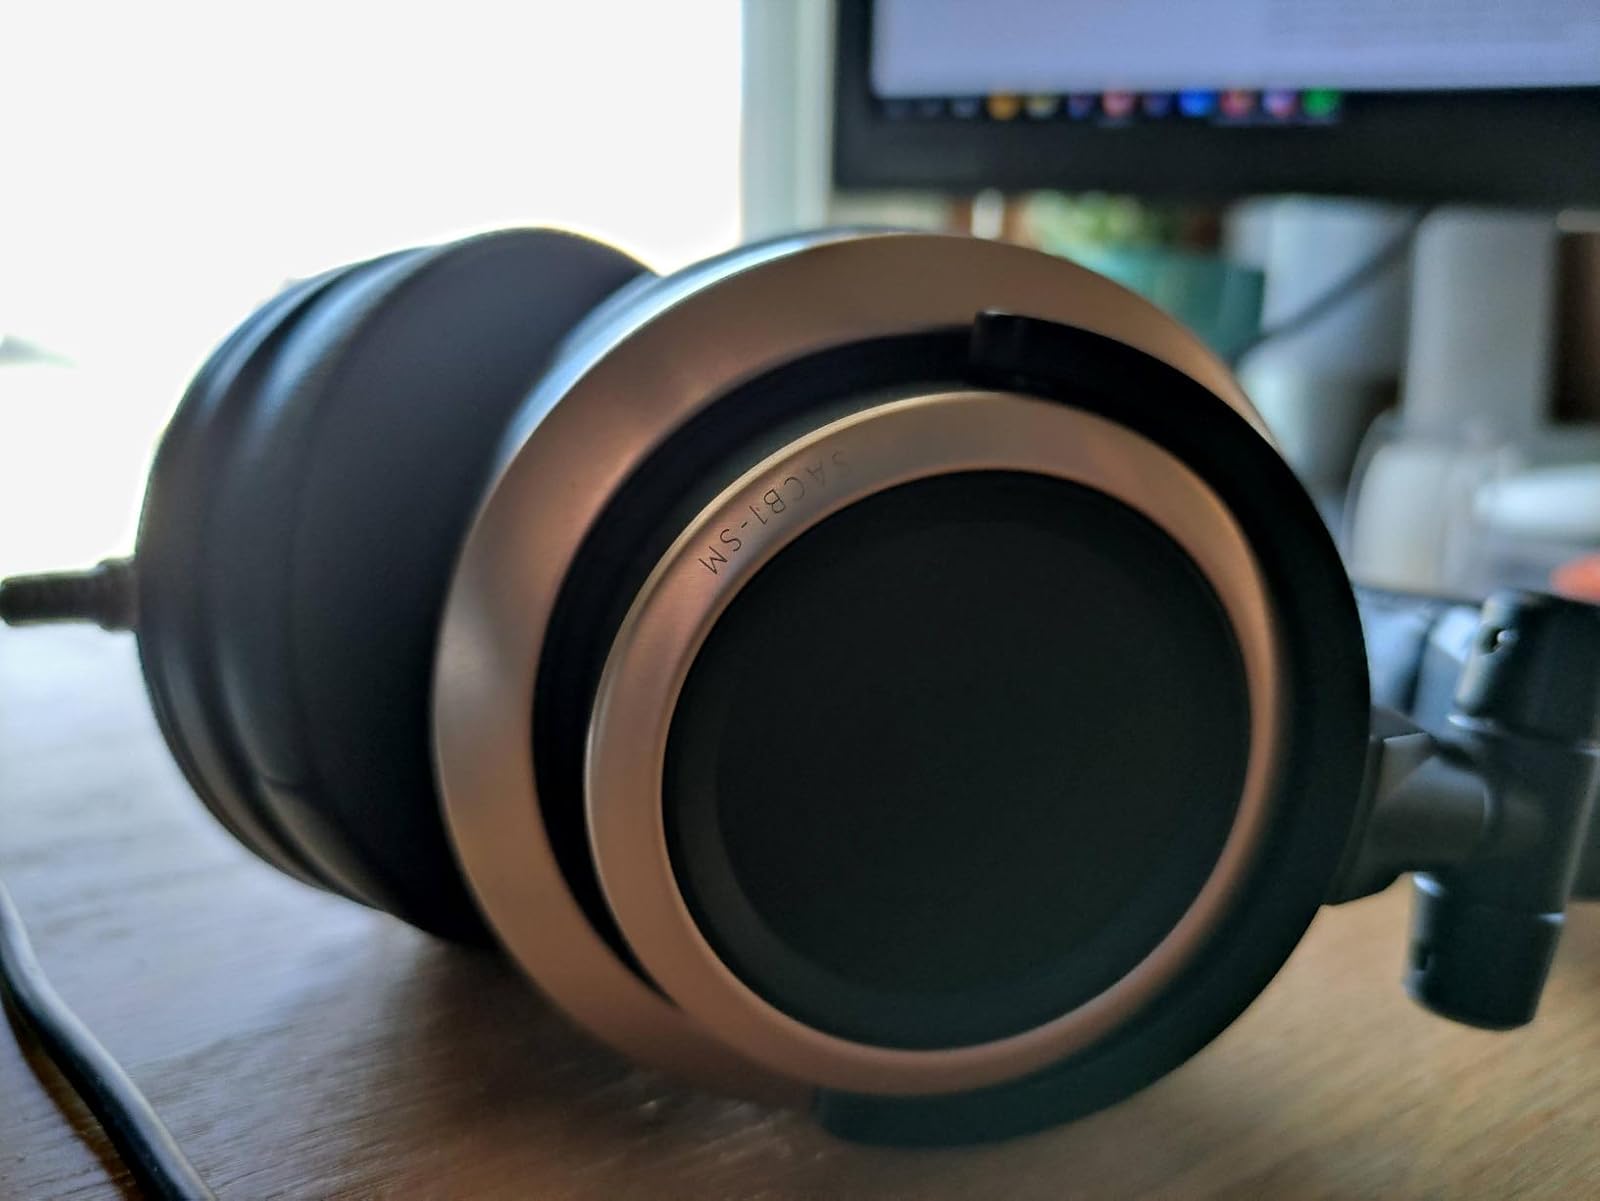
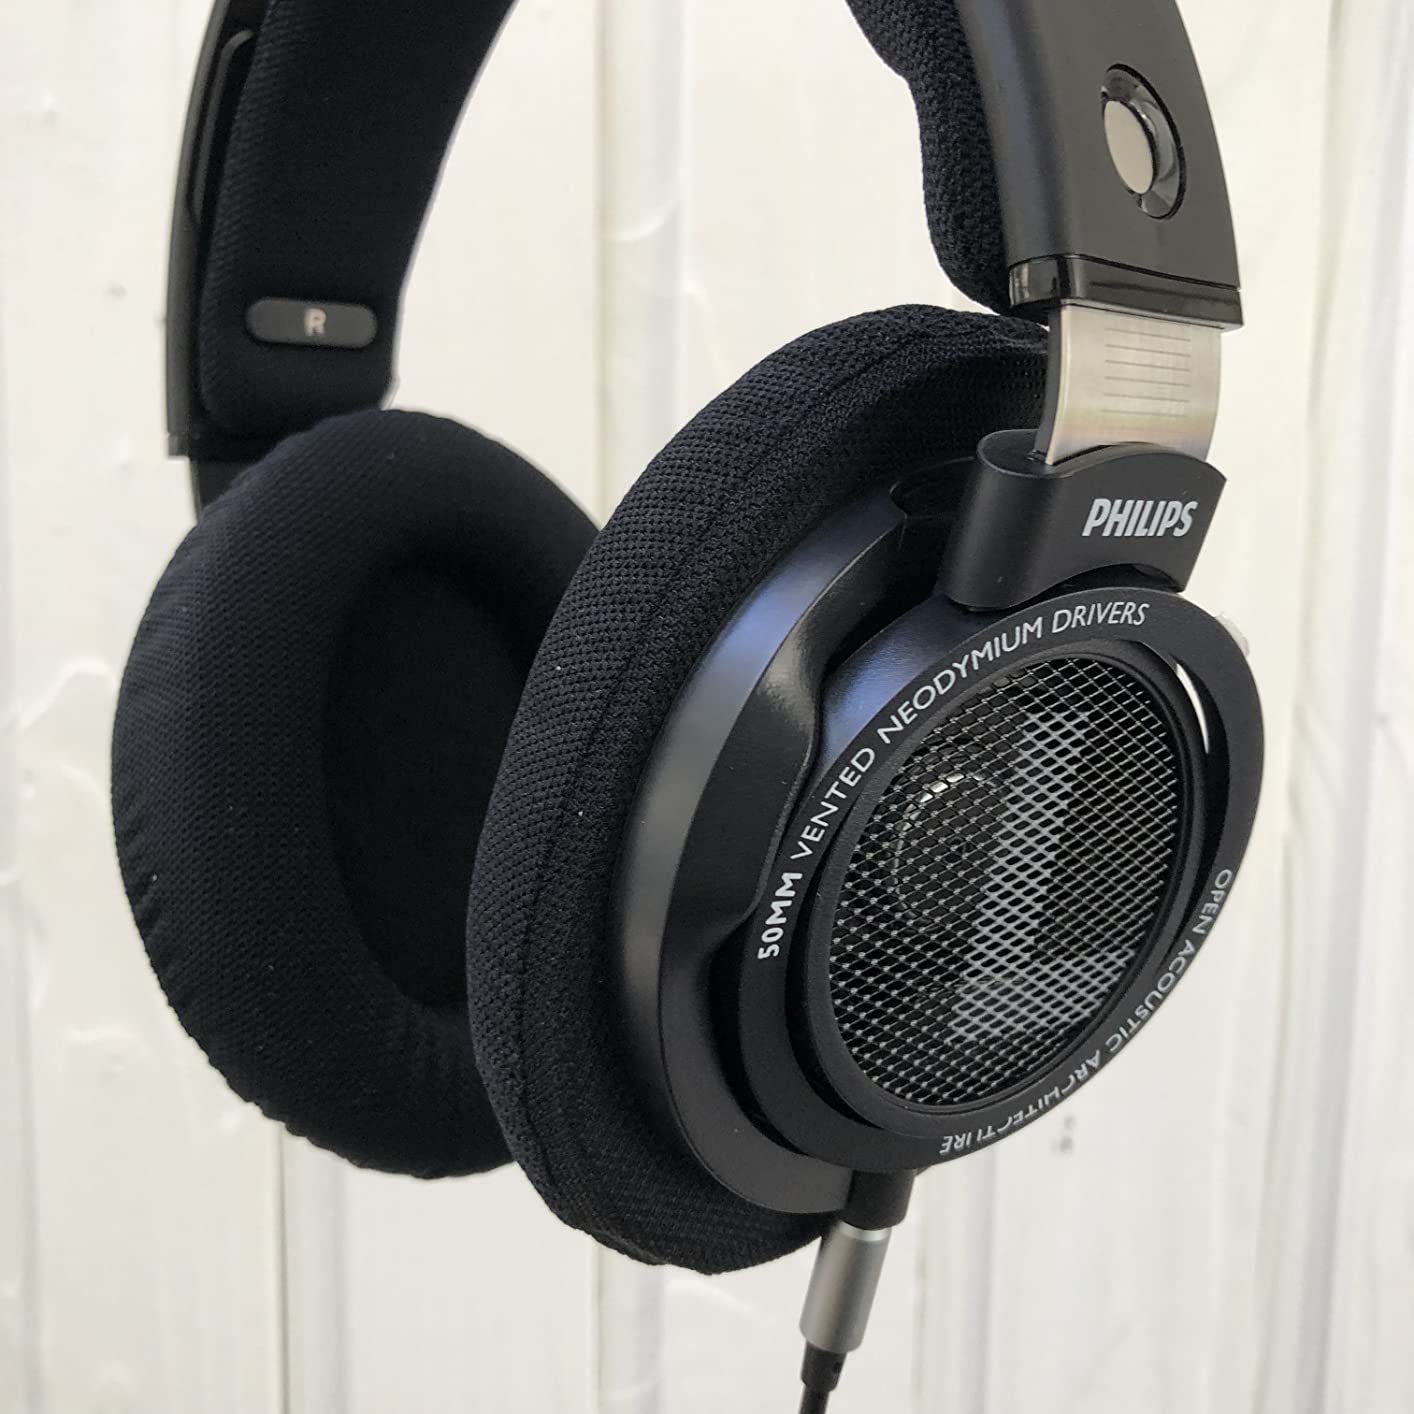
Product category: headphones
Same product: no